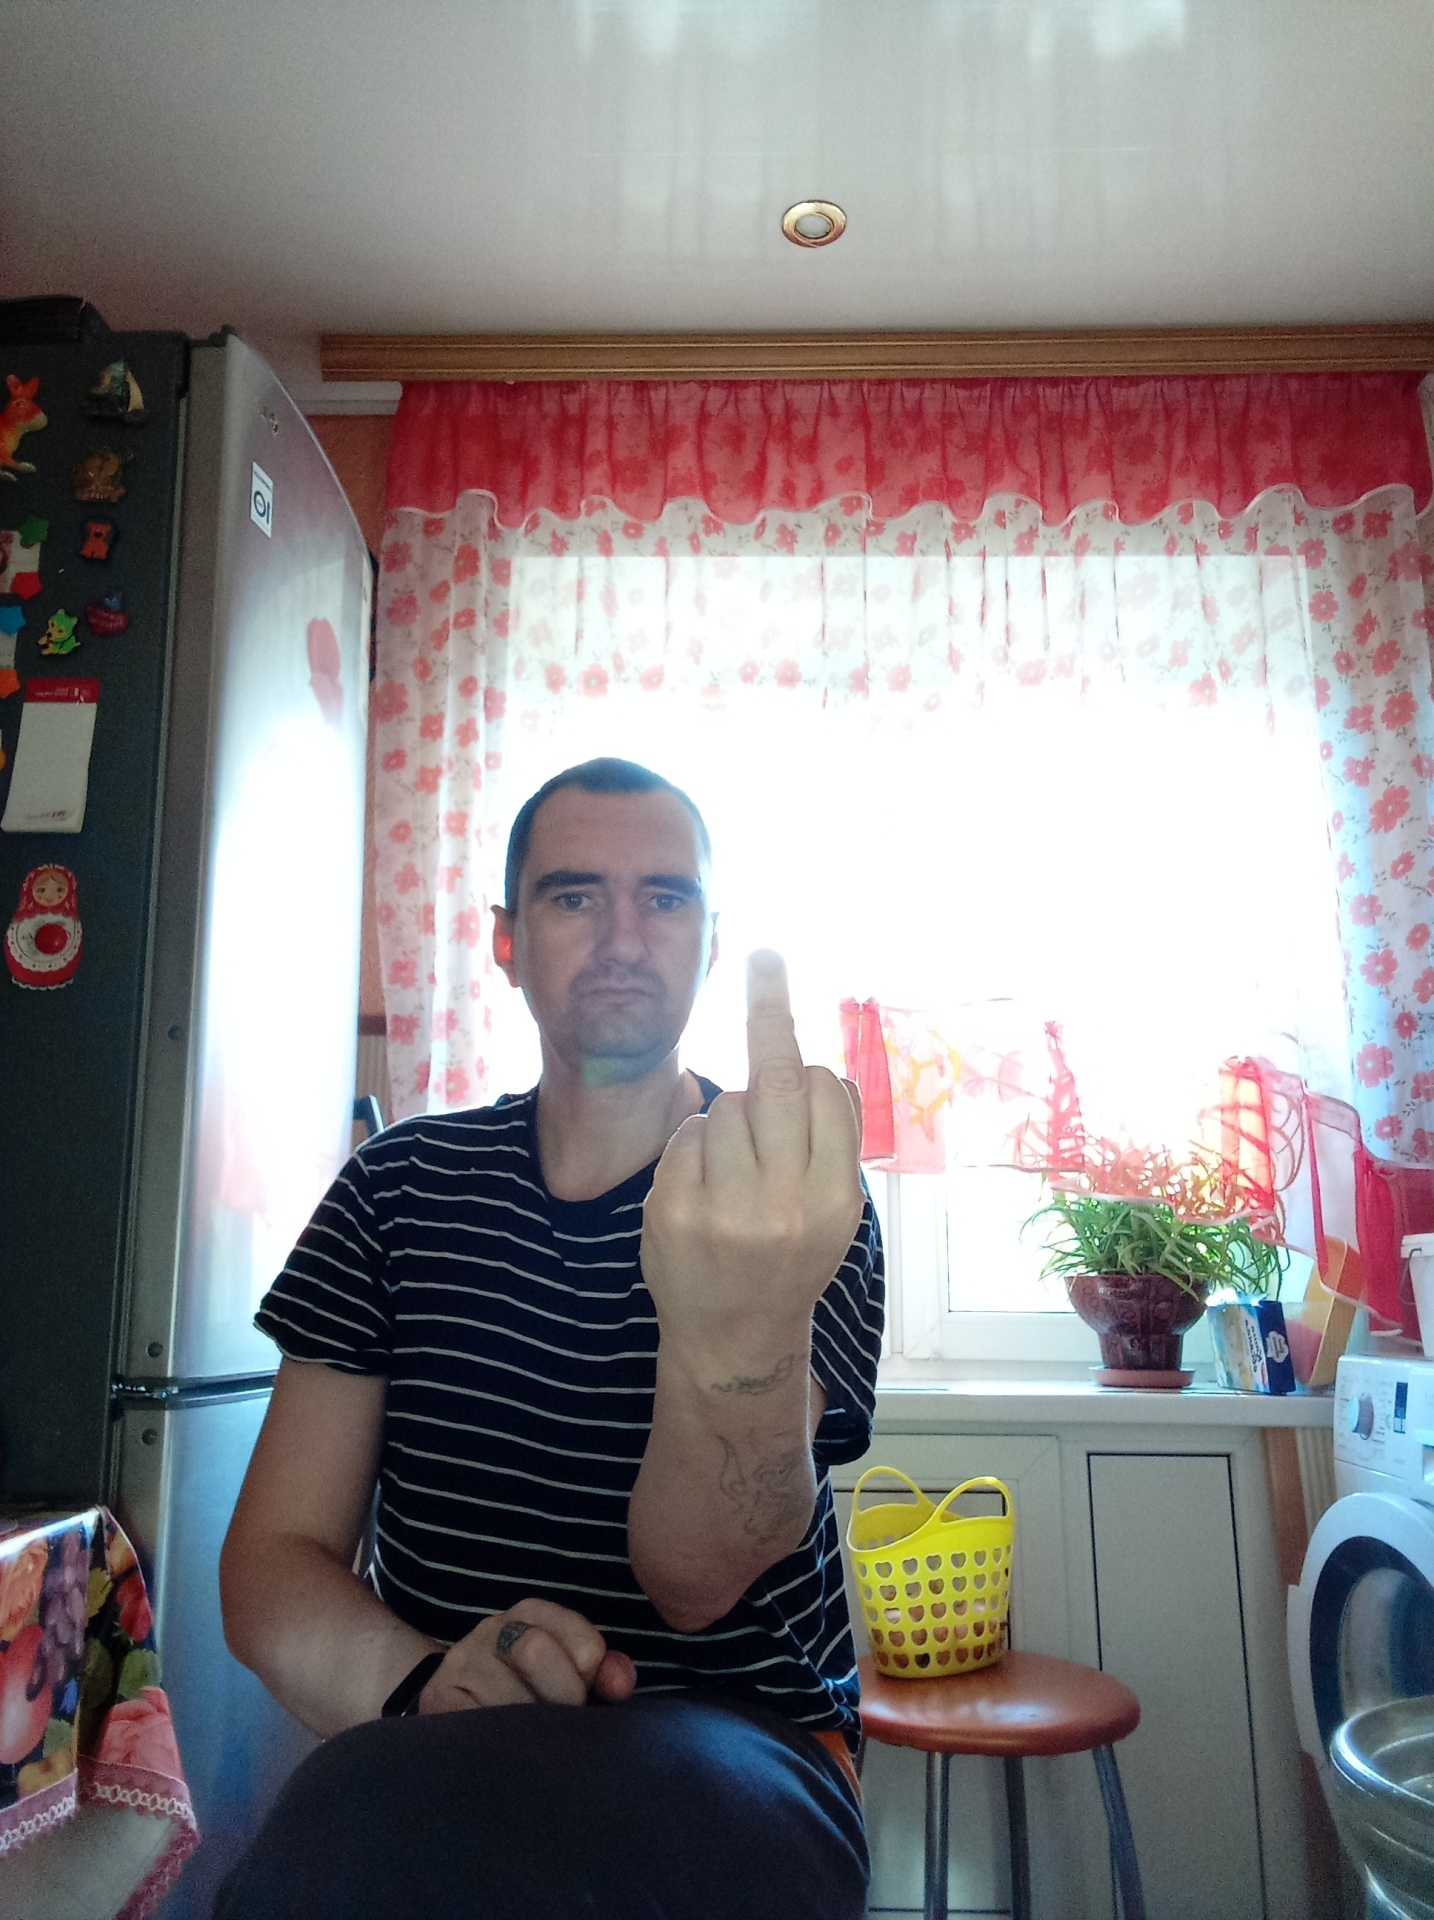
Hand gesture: middle_finger